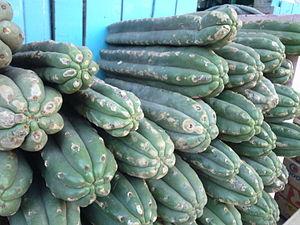
étalage de cactus San Pedro dans un marché de Chiclayo au Pérou
Echinopsis pachanoi est souvent surnommé Cactus San Pedro. C'est un cactus colonnaire à croissance rapide originaire des Andes péruviennes entre 2000 et 3 000 m d'altitude.